Taxi

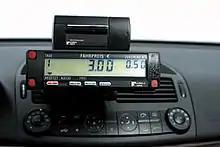
Taximeter

The word "taxicab" is a compound word formed as a contraction of "taximeter" and "cabriolet". "Taximeter" is an adaptation of the German word "Taxameter", which is itself a variant of the earlier German word "Taxanom". "Taxe" /ˈtaksə/ is a German word meaning "tax", "charge", or "scale of charges". The Medieval Latin word "taxa" also means "tax" or "charge". "Taxi" may ultimately be attributed to Ancient Greek "τάξις" from "τάσσω" meaning "to place in a certain order," as in commanding an orderly battle line, or in ordaining the payment of taxes, to the extent that ' ("taxidi"), meaning "journey" in Modern Greek, initially denoted an orderly military march or campaign. "Meter" is from the Greek ' ("metron") meaning "measure." A cabriolet is a type of horse-drawn carriage; the word comes from French "cabrioler" ("to leap, caper"), from Italian "capriolare" ("to somersault"), from Latin "capreolus" ("roebuck", "wild goat"). In most European languages that word has taken on the meaning of a convertible car.